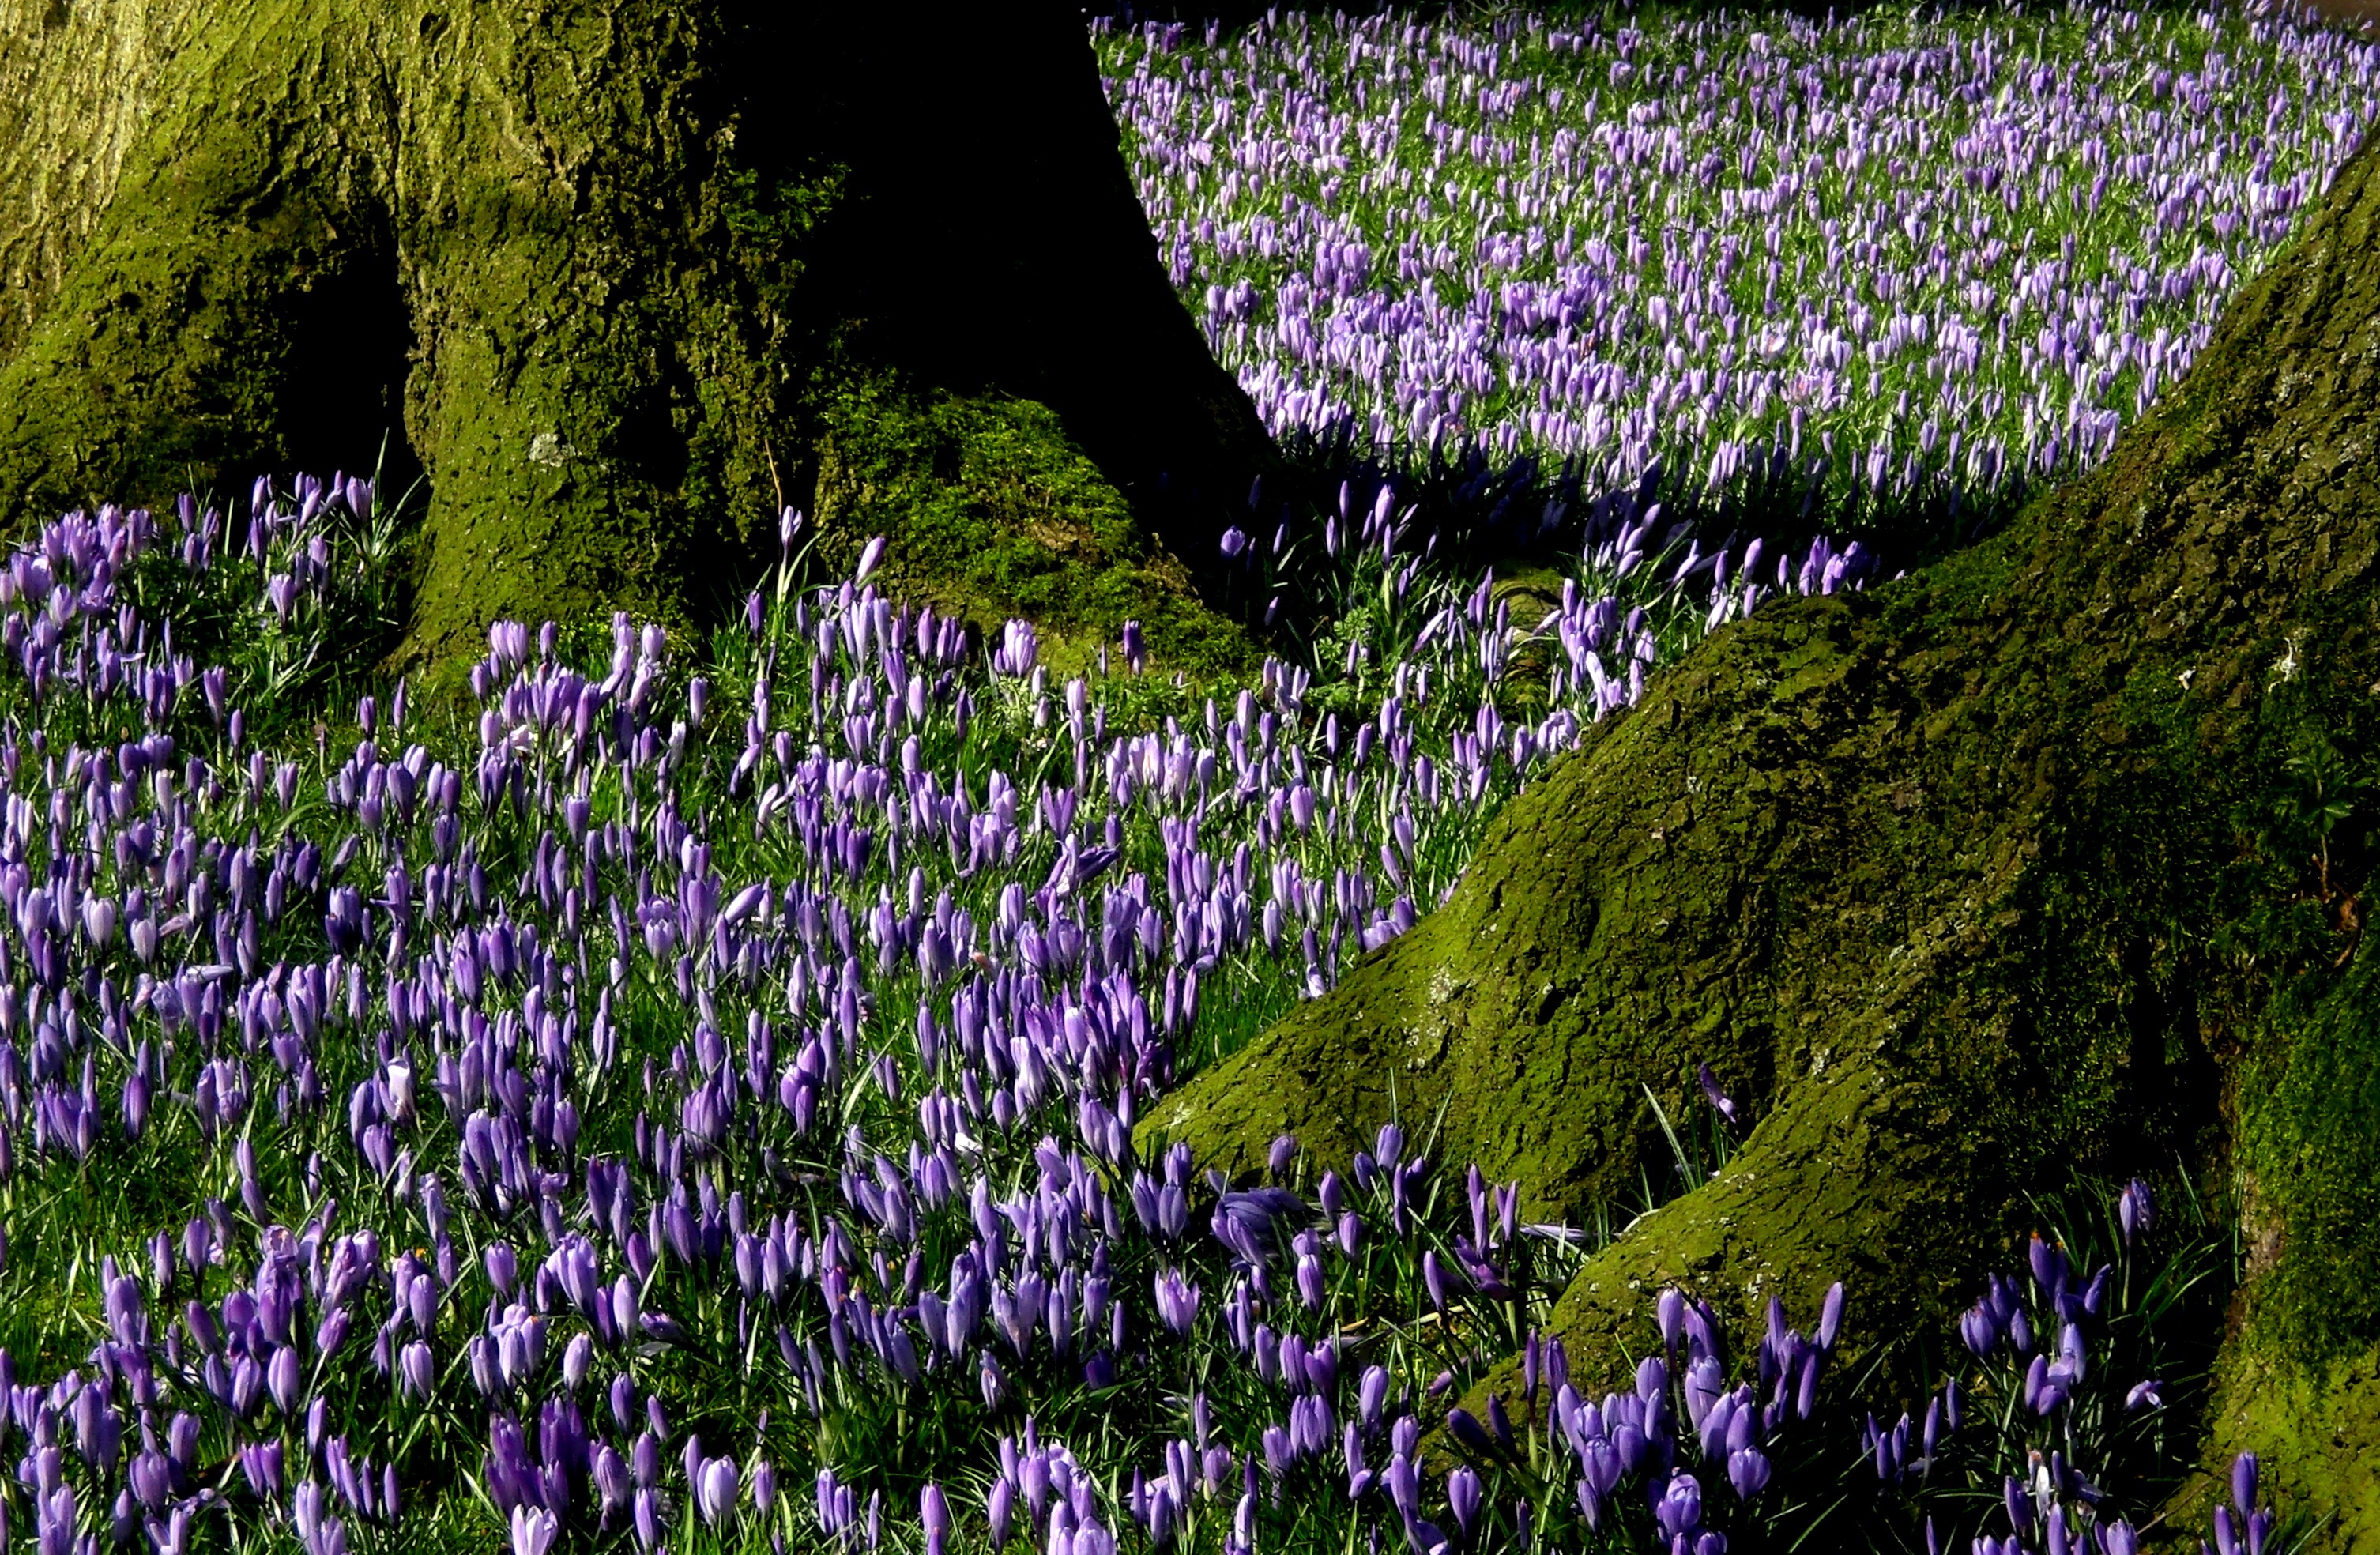
nature, blossom, plant, field, meadow, flower, bloom, botany, garden, flora, lavender, wildflower, flowers, bluebonnet, crocus, woodland, hyacinth, mecklenburg, lupin, flowering plant, husum, land plant, english lavender